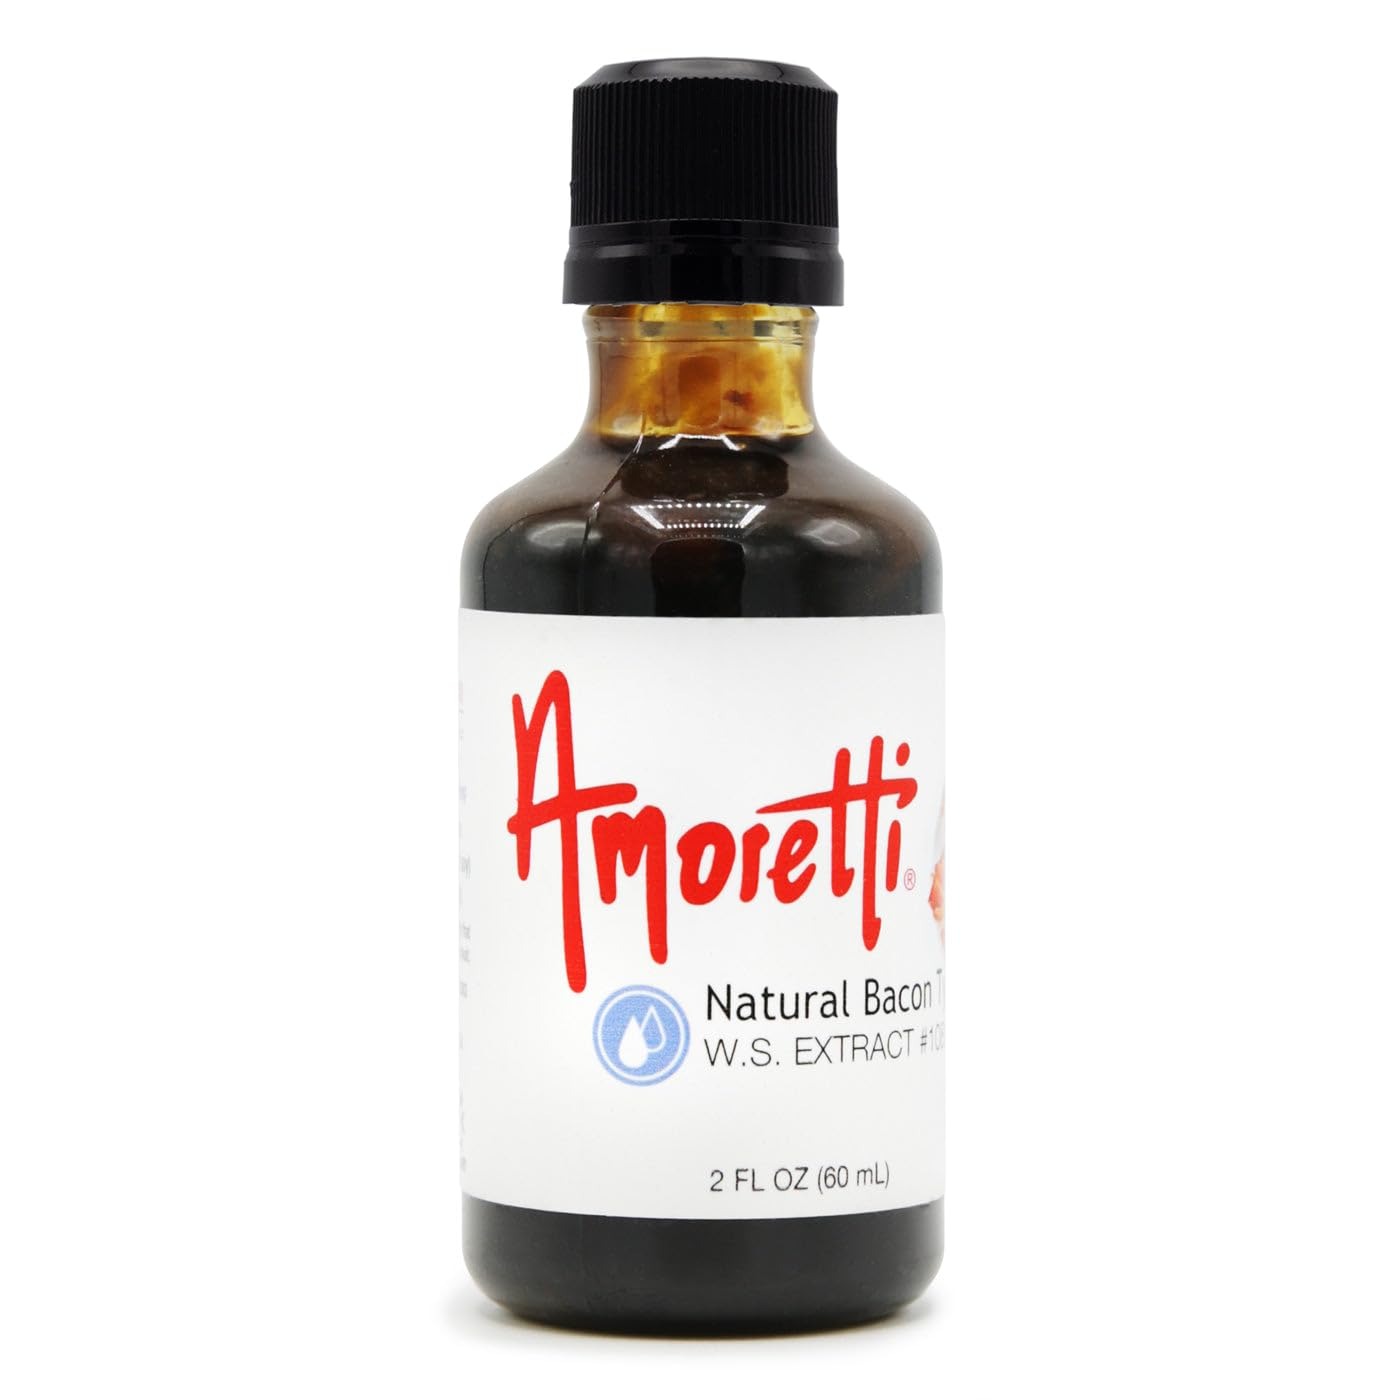
Item Name: Amoretti - Natural Bacon Type Extract Water Soluble 2 oz - Highly Concentrated & Perfect For Pastry, Savory, Brewing, and more, Preservative Free, Vegan, Kosher Pareve, Keto Friendly
Bullet Point 1: INCREDIBLE VERSATILITY: Our extracts are ideal for flavoring cakes, cookies, buttercreams, frostings, macarons, brewing, distilling and so much more.
Bullet Point 2: SPECIFICATIONS: Highly concentrated, no preservatives, no artificial colors, gluten-free, vegan Kosher Pareve, keto-friendly, bake-proof, and freeze-thaw stable.
Bullet Point 3: HIGHEST QUALITY: We use only the finest and freshest ingredients to deliver delicious natural flavors in each serving.
Bullet Point 4: Preservative-Free
Bullet Point 5: Bake-Proof & Freeze-Thaw Stable
Product Description: Smokey, Savory, FlavorfulEnhance your gourmet creations with Amoretti's Natural Bacon Type Water-Soluble Extract. A trusted choice among industry professionals, our extracts are naturally flavored, highly concentrated, and very versatile. Deliver the irresistible flavor of warm, smokey bacon straight into all your favorite culinary applications. Empower your imagination — with Amoretti!Product Details
Value: 2.0
Unit: Ounce

Price: 37.55